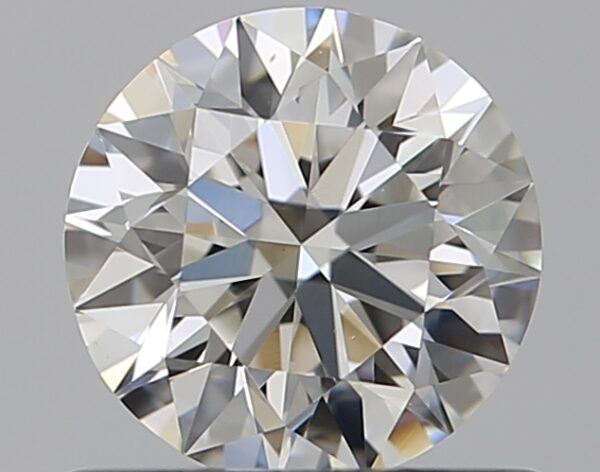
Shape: round
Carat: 0.62
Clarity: VS1
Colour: I
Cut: EX
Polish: EX
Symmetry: EX
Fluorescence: N
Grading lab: GIA
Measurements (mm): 5.44 x 5.46 x 3.4